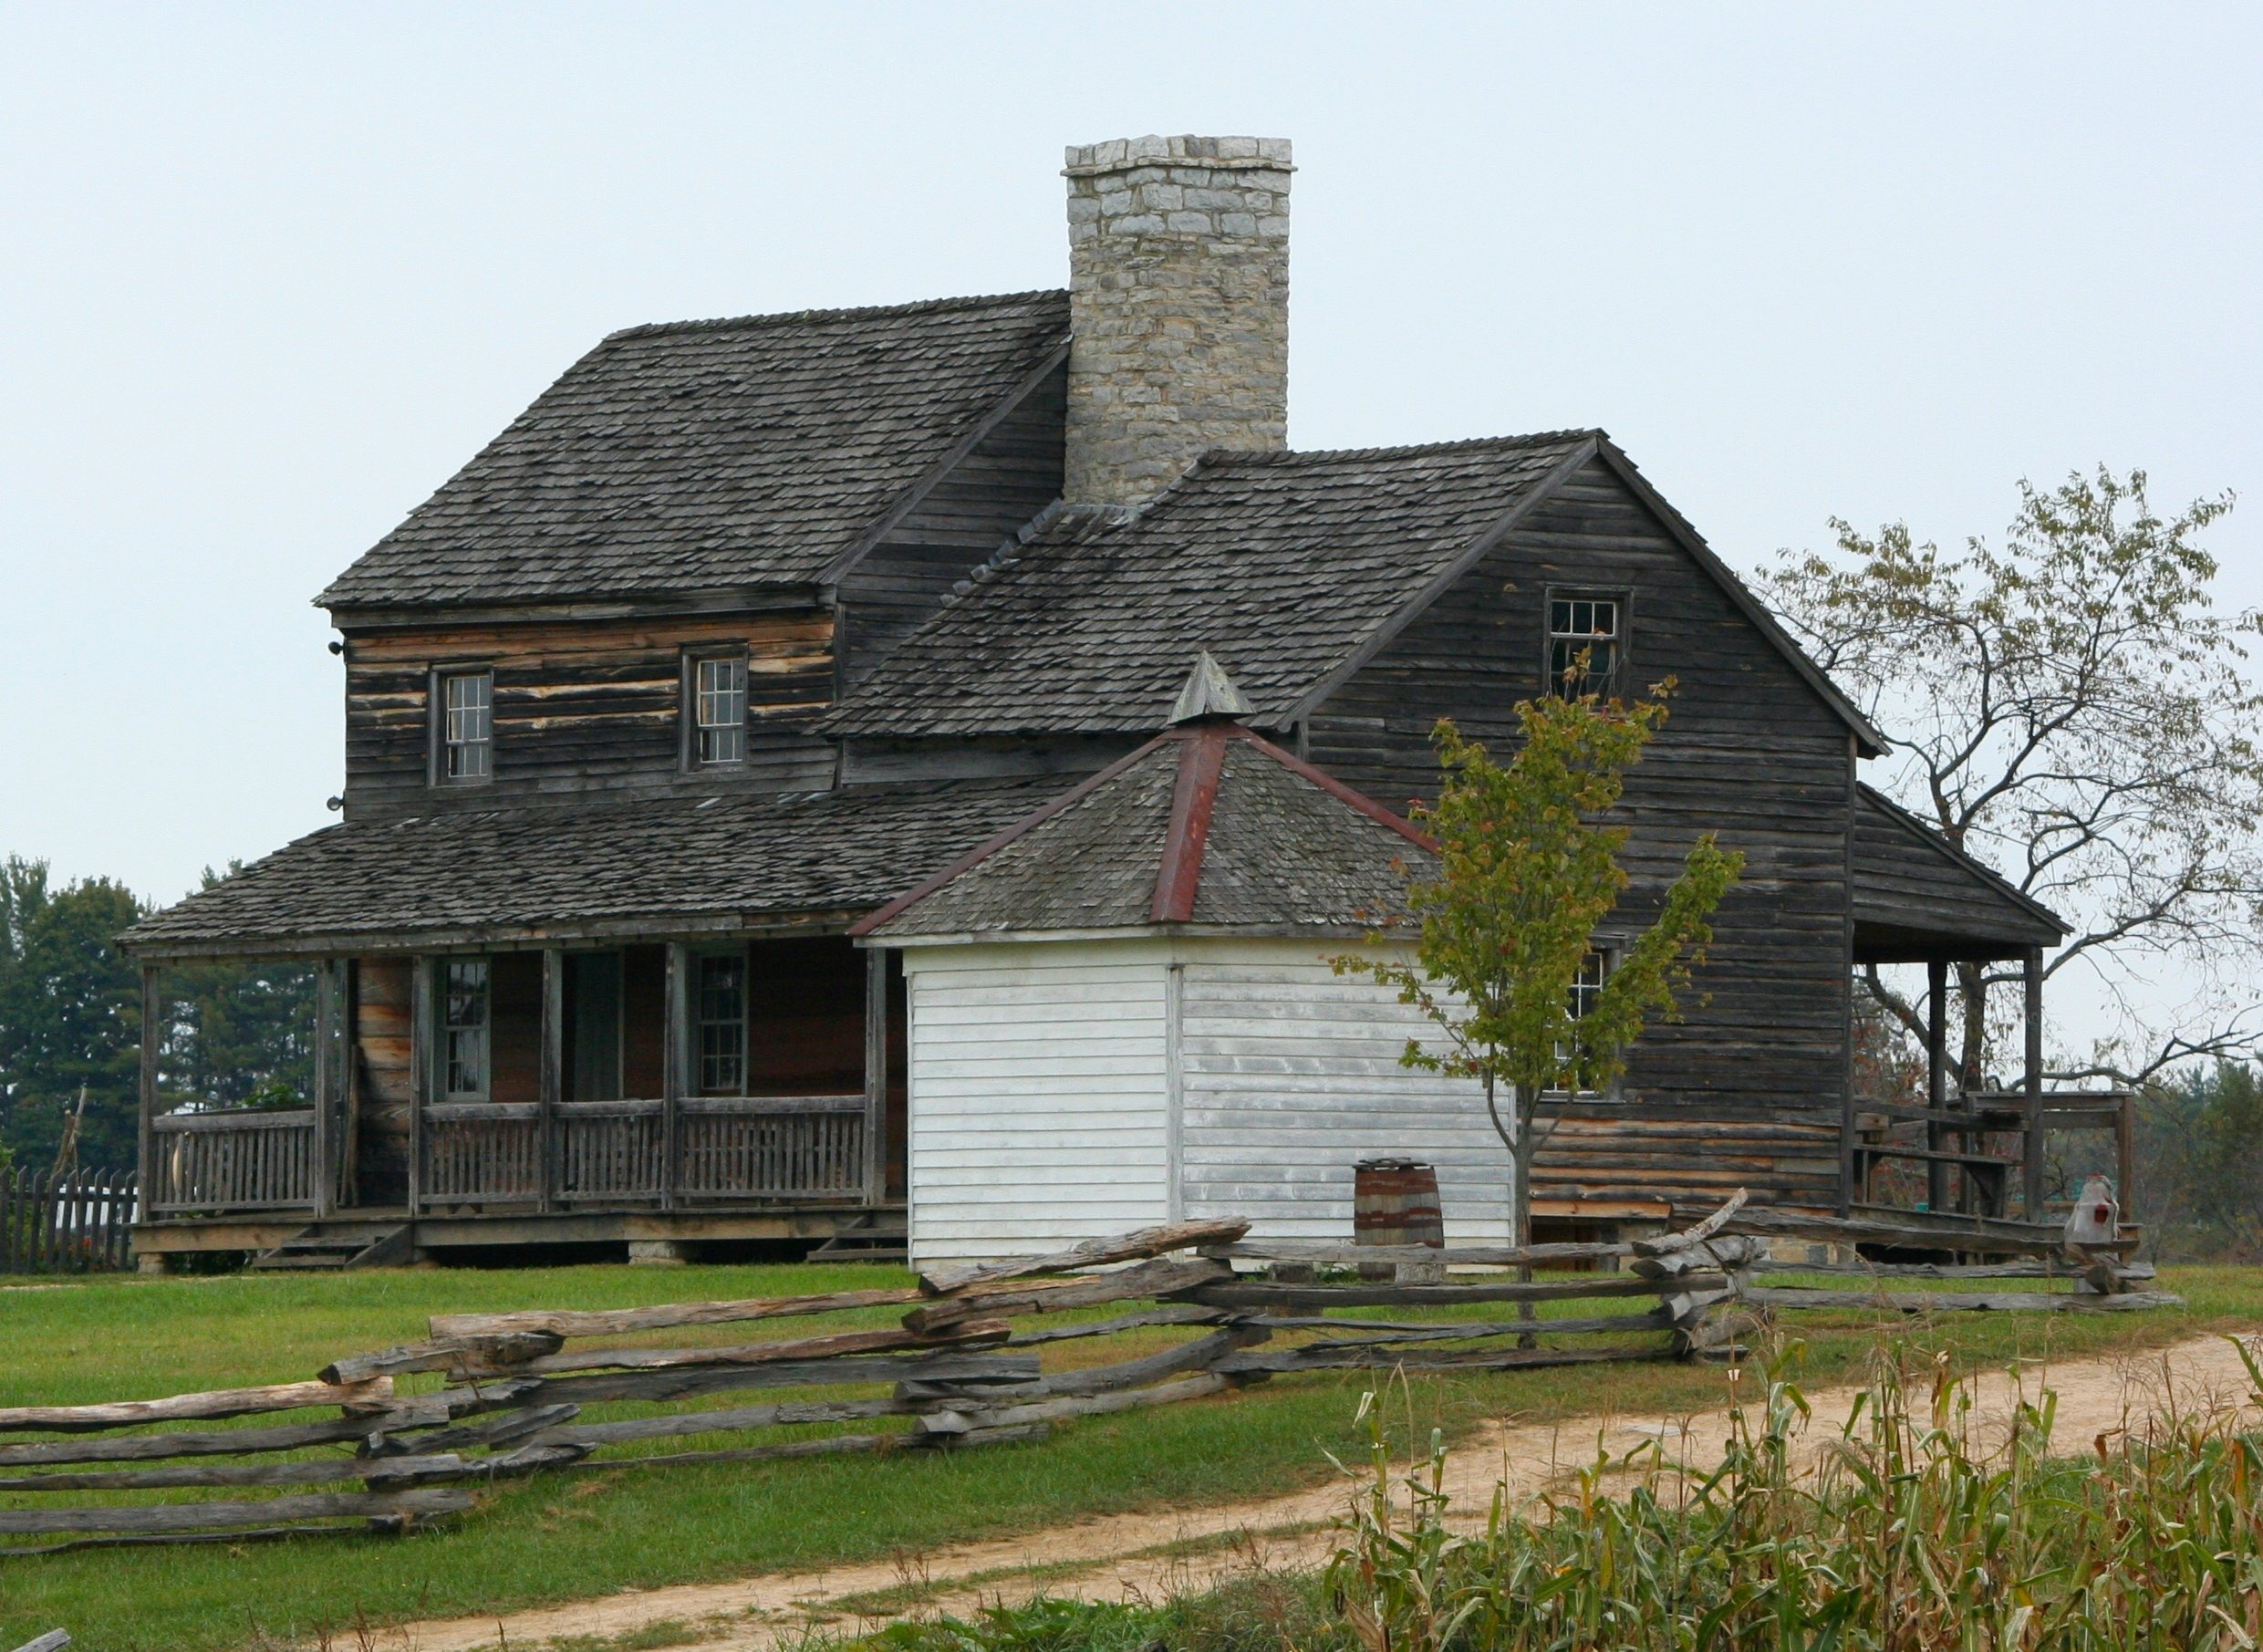
structure, farm, vintage, antique, countryside, house, roof, building, old, barn, home, village, shack, suburb, rural, construction, museum, scenic, cottage, ancient, landmark, church, chapel, exterior, historic, place of worship, weathered, worn, buildings, farmhouse, wooden, culture, estate, log cabin, 1850, traditional, architectural, siding, rural area, residential area, outdoor structure